India–Singapore relations

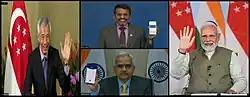
Singapore's Prime Minister Lee Hsien Loong with the Indian Prime Minister Narendra Modi during the Virtual Launch of UPI-PayNow Linkage.

India and Singapore share long-standing cultural, commercial and strategic relations, with Singapore being a part of the "Greater India" cultural and commercial region and receiving its name from the Sanskrit "singa-puram" (lion-city). From 1826 to 1867, Singapore, as part of the Straits Settlements, was administered as a unit of British India; the port city had a unique importance in helping the British Empire secure the eastern entry to the Indian Ocean.